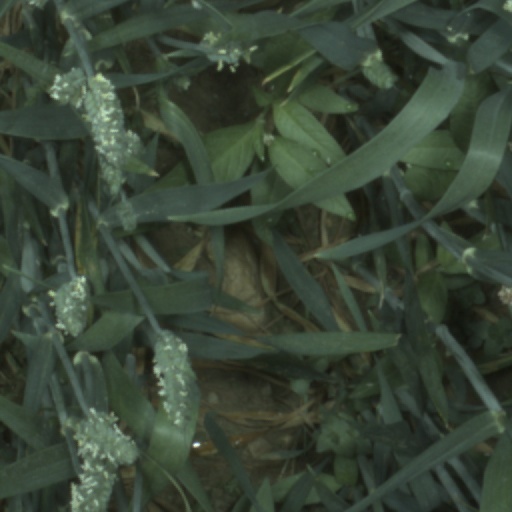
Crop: wheat